Termantia

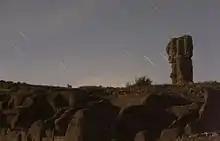

The European LIFE Programme provided funding in the period 2003-2006 to develop eco-cultural tourism in what is an economically marginalised area. Actions for the conservation and enhancement of archaeological and natural heritage have been implemented.